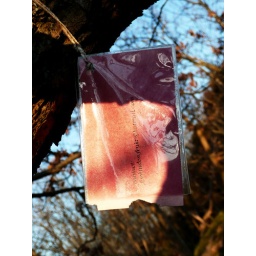
Found hanging in a tree on a hill above the city.forbjuden.frukt@hotmail.com(forbidden.fruit@hotmail.com) Try it, you might like it ;-)